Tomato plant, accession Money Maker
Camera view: horizontal (90 deg, fisheye); turntable rotation: 180 degrees
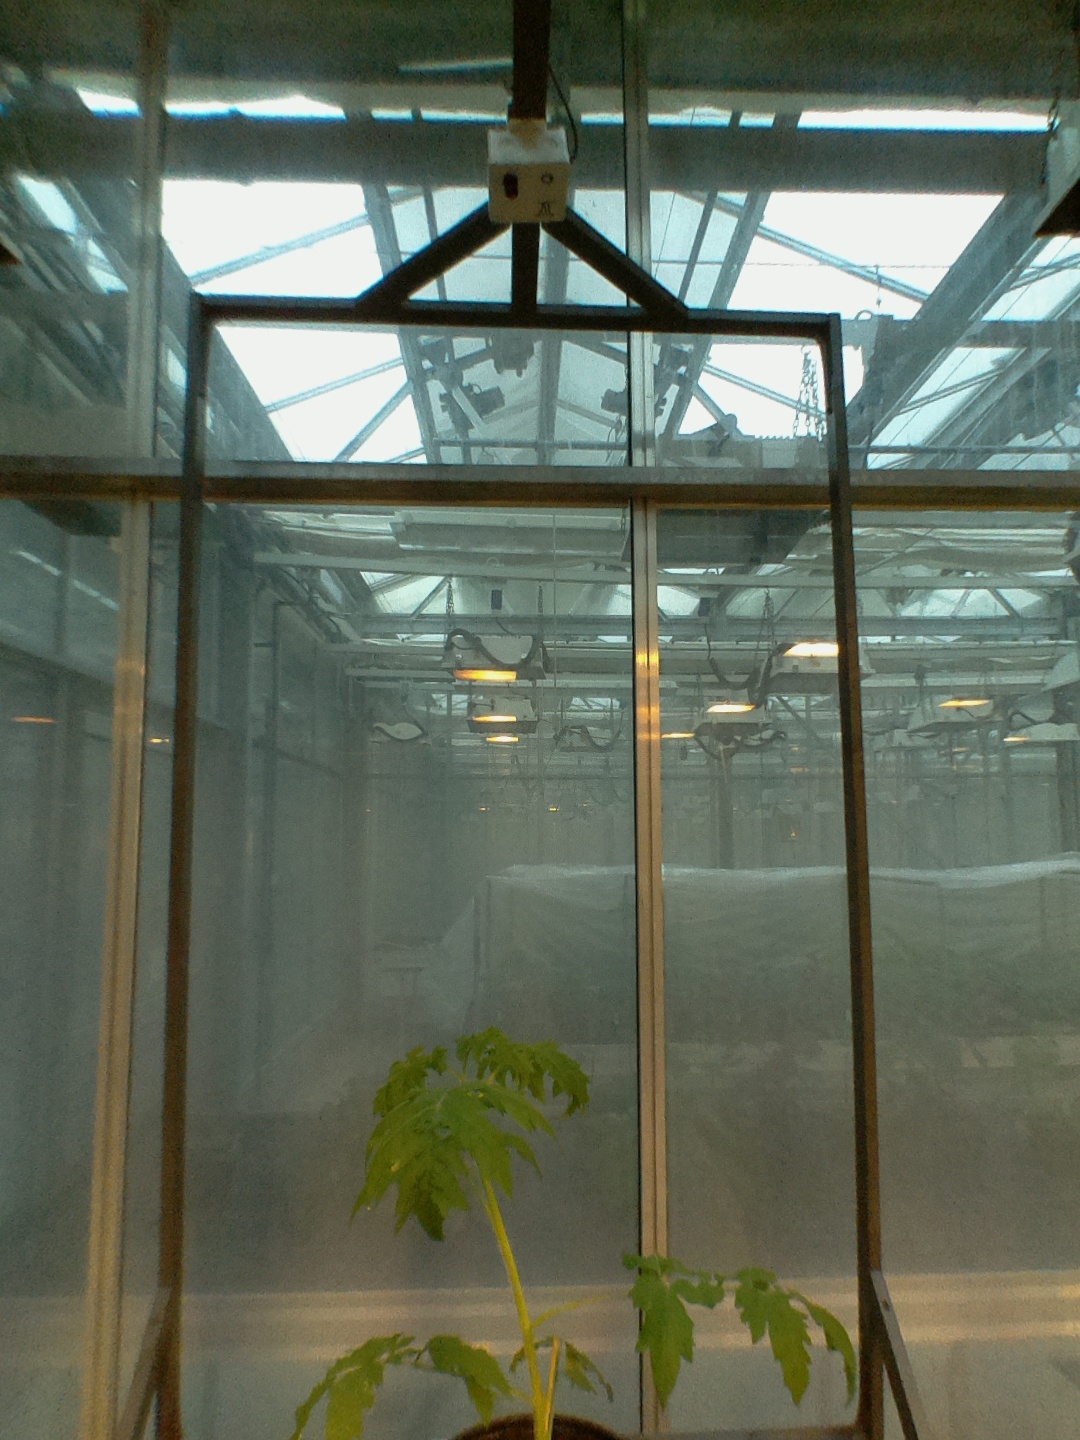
BBCH growth stage 14: 8 of true leaves visible